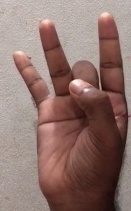
ASL sign: 8